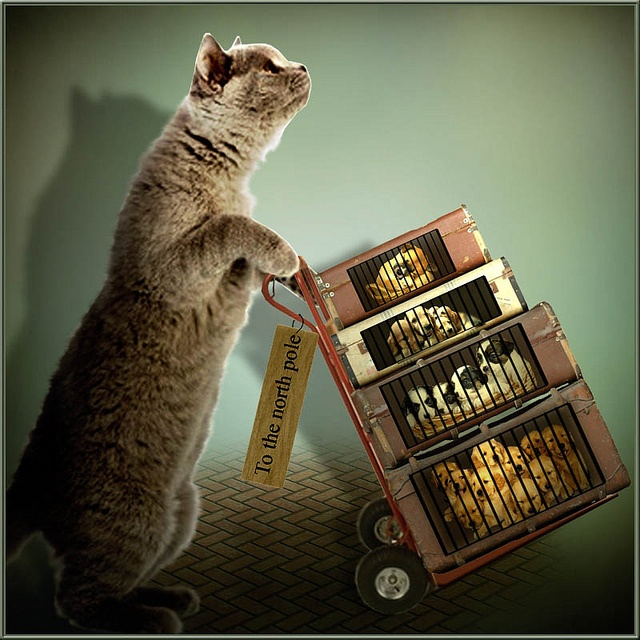
A large cat standing pushing a cart with wheels.
An image shows a cat pushing a cart filled with caged puppies.
a cat is pushing a dolly cart filled with crates
a cat standing on its hind legs pushing a dali
A very cute cat with a dolly with boxes.